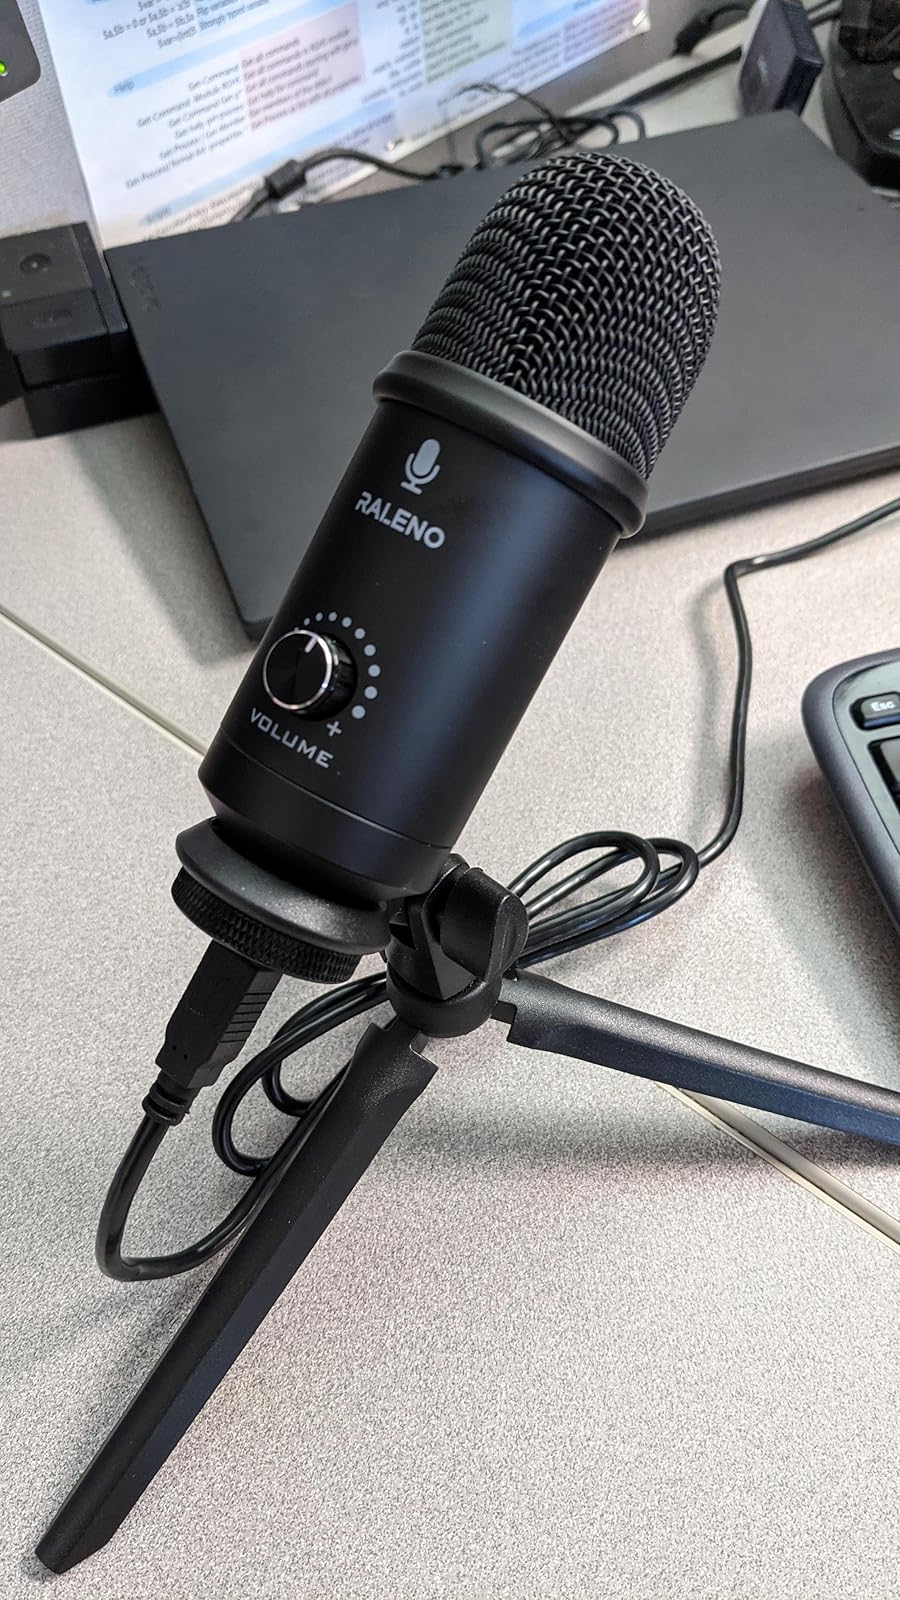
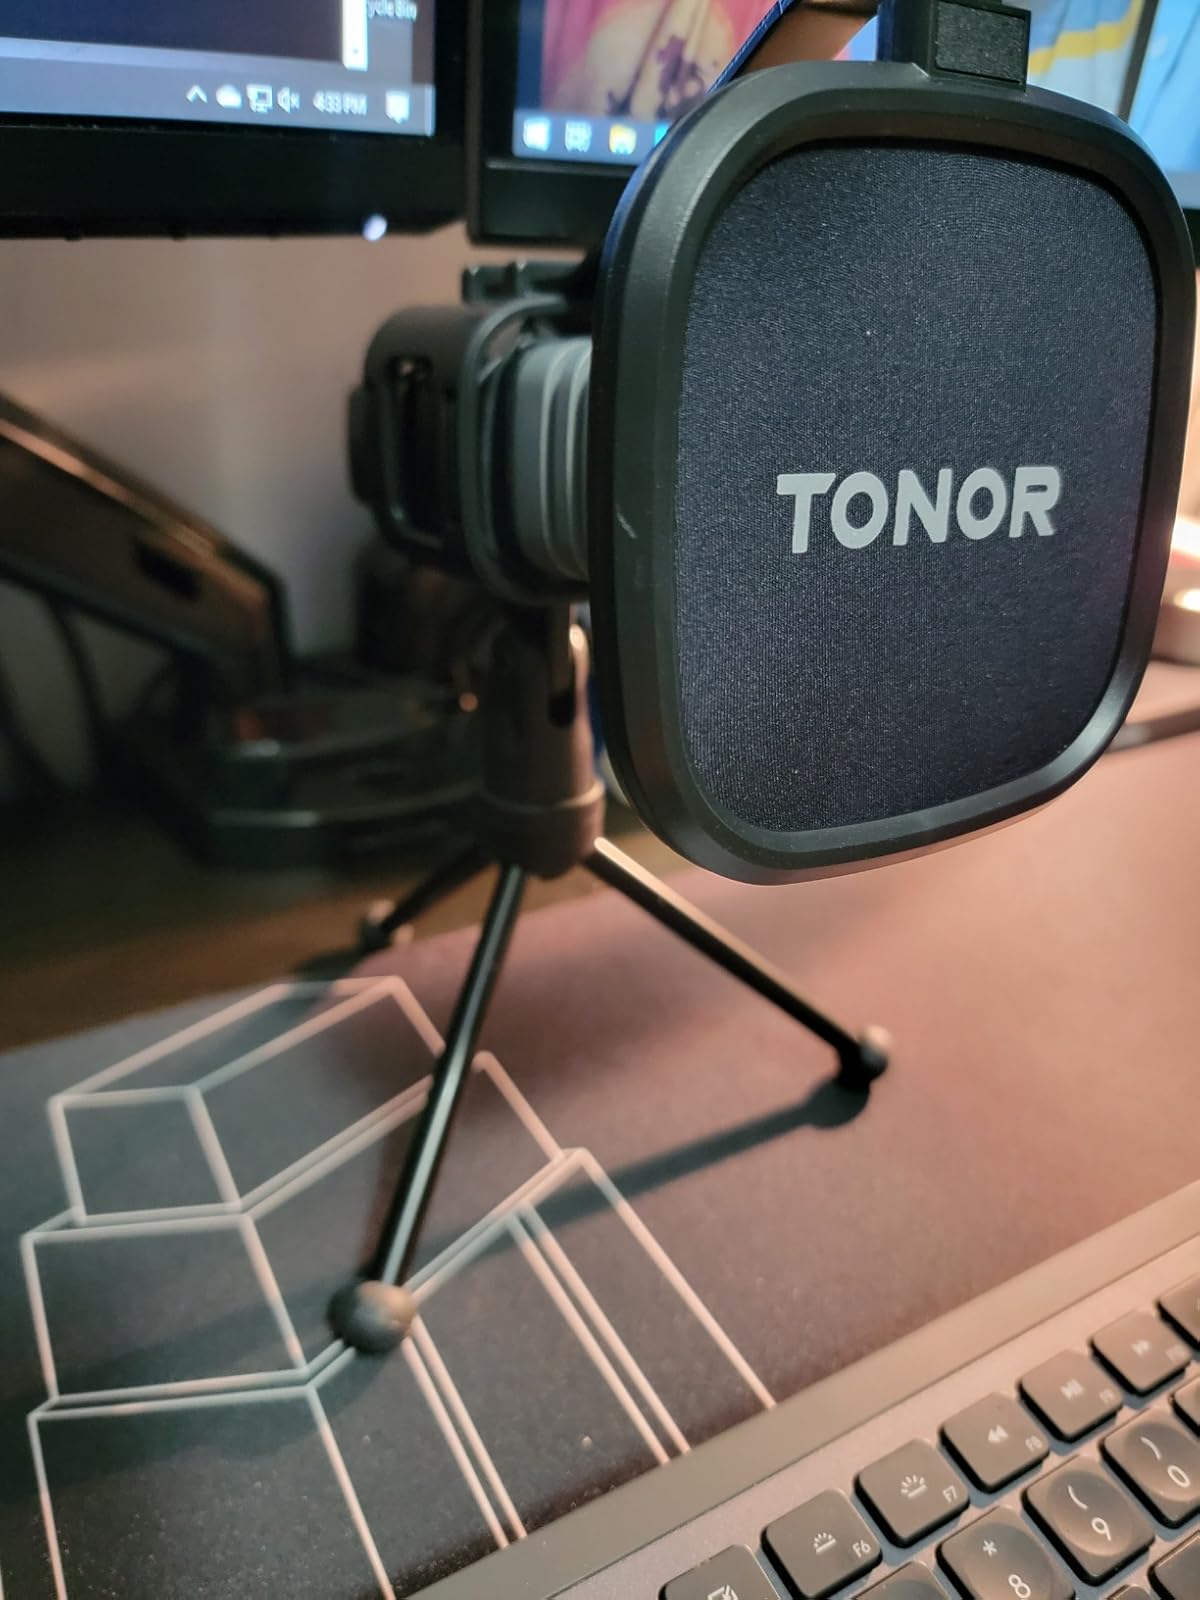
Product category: microphone
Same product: no